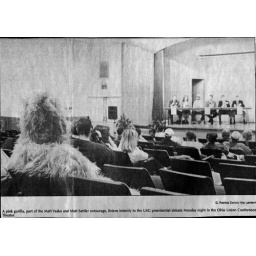
A guy in a pink gorilla suit pokes fun at a USG (Undergraduate Student Government) debate.